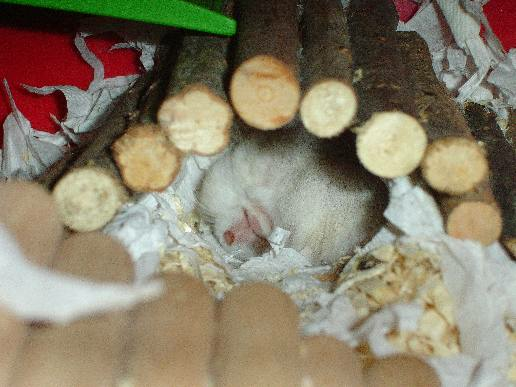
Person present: No